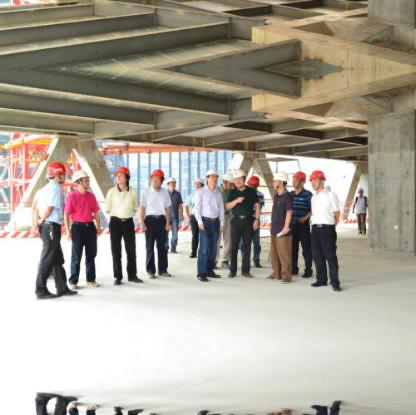
Objects in the image:
label: helmet
label: helmet
label: helmet
label: helmet
label: helmet
label: helmet
label: helmet
label: helmet
label: helmet
label: helmet
label: helmet
label: helmet
label: helmet